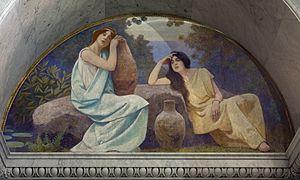
Charles Sprague Pearce, né le 13 octobre 1851 à Boston et mort le 18 mai 1914 à Paris, est un peintre américain.